Africa Coast to Europe (cable system)

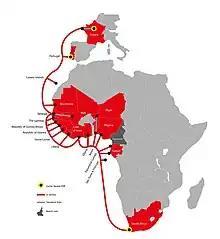
Africa Coast to Europe Map 2023

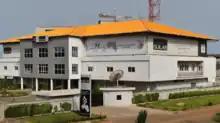
GUILAB landing station

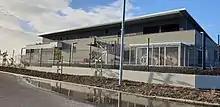
Africa Coast to Europe landing station in Duynefontein

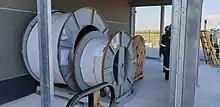
Africa Coast to Europe landing station in Duynefontein

This 17 000-kilometers long cable is the only one connecting 24 west African and European countries. The ACE consortium members are organized according to a global access concept: multiple investors in one landing station. ACE marine routes have a low history of fault and a time-proof technology. The cable is able to adopt newer transponder technology.